Pugal Chola

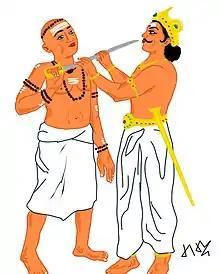
Eripatha trying to Suicide and Pugal Chola protecting.

The life of Pugal Chola is described in the "Periya Puranam" by Sekkizhar (12th century), which is a hagiography of the 63 Nayanars. Pugal Chola is described as an early Chola king. However, his dating is uncertain. His historicity seems "probable" and he could one of the legendary early Cholas. He is described as the ancestor of Kulothunga Chola II (Anapaya), who reigned between 1133 and 1150 CE. He is described a contemporary of Eripatha Nayanar, another Nayanar saint.